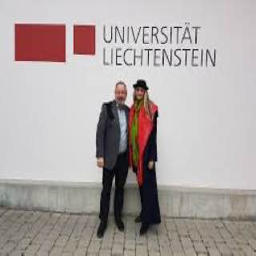
University of Liechtenstein